Waira

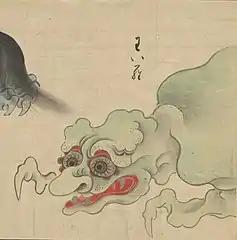
Waira, from "Bakemono no e" (c. 1660), Harry F. Bruning Collection, Harold B. Lee Library, Brigham Young University.

Starting in the Shōwa and Heisei periods, yōkai-related literature and children's yōkai picture book references started to give three kinds of explanations, that they are a yōkai of unknown true identity, that they are a large yōkai that live in the mountains and use the large claws on their front legs to dig up small animals like mogura (moles) to eat, and that they are a large yōkai in the mountains that attack and eat humans, among other explanations.